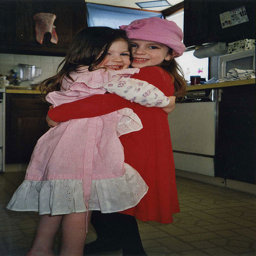
A couple of adorable young girls hugging each other.
Two little girls in a kitchen hugging each other.
Two young girls hugging while standing in a kitchen.
Two young girls hug each other in a kitchen.
Two small girls are hugging in the kitchen.